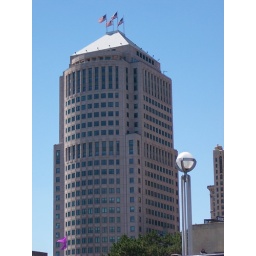
postmodern office building near the Detroit riverfront